National Highway 70 (India, old numbering)

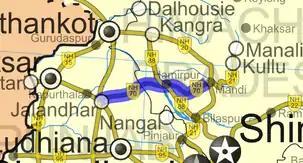
Map of National Highway 70

National Highway 70 (NH 70) was a National Highway in Northern India linking Jalandhar in Punjab to Mandi in Himachal Pradesh. After renumbering of all national highways by National Highway Authority of India in 2010, the old NH 70 has now been subsumed in new National Highway 3 (India) or NH 3.